United States Army Nurse Corps

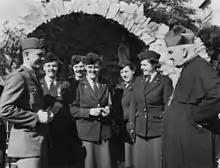
Archbishop James Duhig meeting with United States Army nurses ca. 1944 at St Stephen's Cathedral.

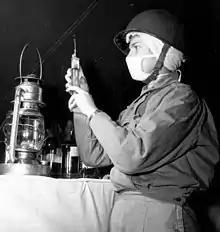
U.S. Army nurse wearing a helmet and fatigue uniform.

In World War I (American participation from 1917–18), the military recruited 20,000 registered nurses (all women) for military and navy duty in 58 military hospitals. They helped staff 47 ambulance companies that operated on the Western Front. More than 10,000 served overseas, while 5,400 nurses enrolled in the Army's new School of Nursing. Key decisions were made by Jane Delano, director of the Red Cross Nursing Service, Mary Adelaide Nutting, president of the American Federation of Nurses, and Annie Goodrich, dean of the Army School of Nursing.